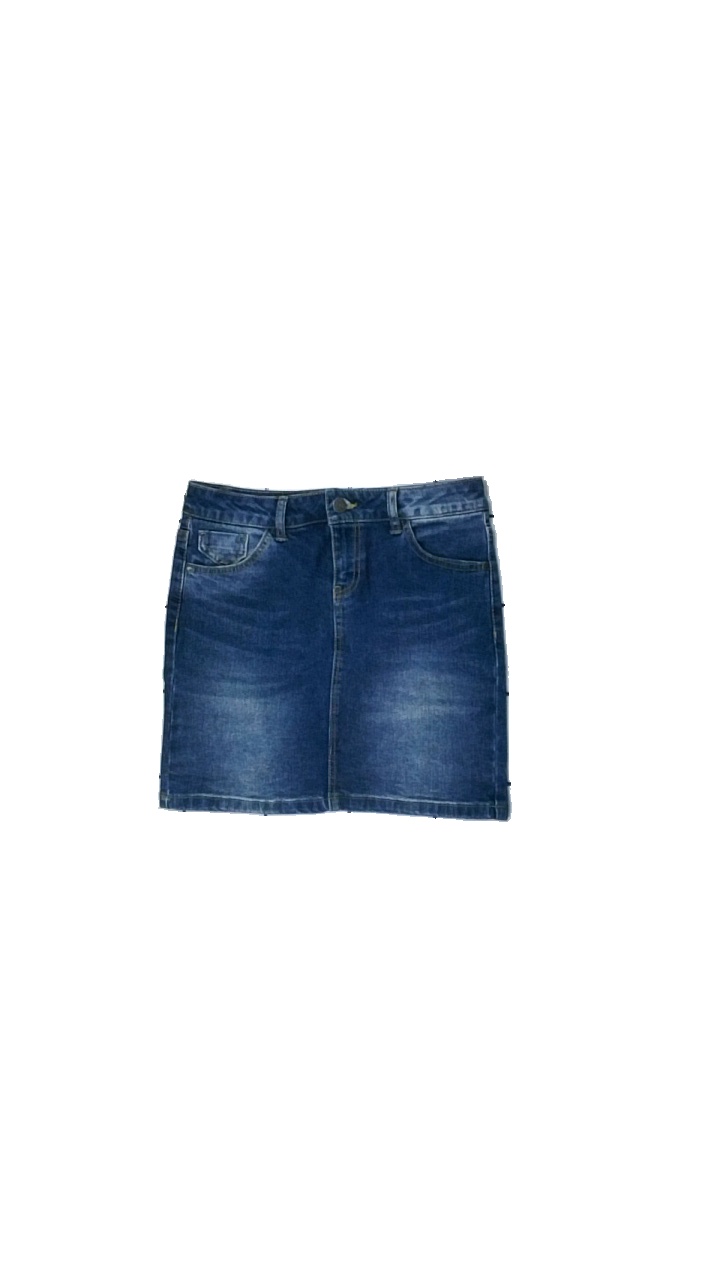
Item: Skirt (Ladies)
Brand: Vero Moda
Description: blå jeans kjol
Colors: Blue
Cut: Regular
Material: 100% cotton
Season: Summer
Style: Denim
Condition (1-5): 5
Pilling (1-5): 5
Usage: Reuse
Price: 50-100